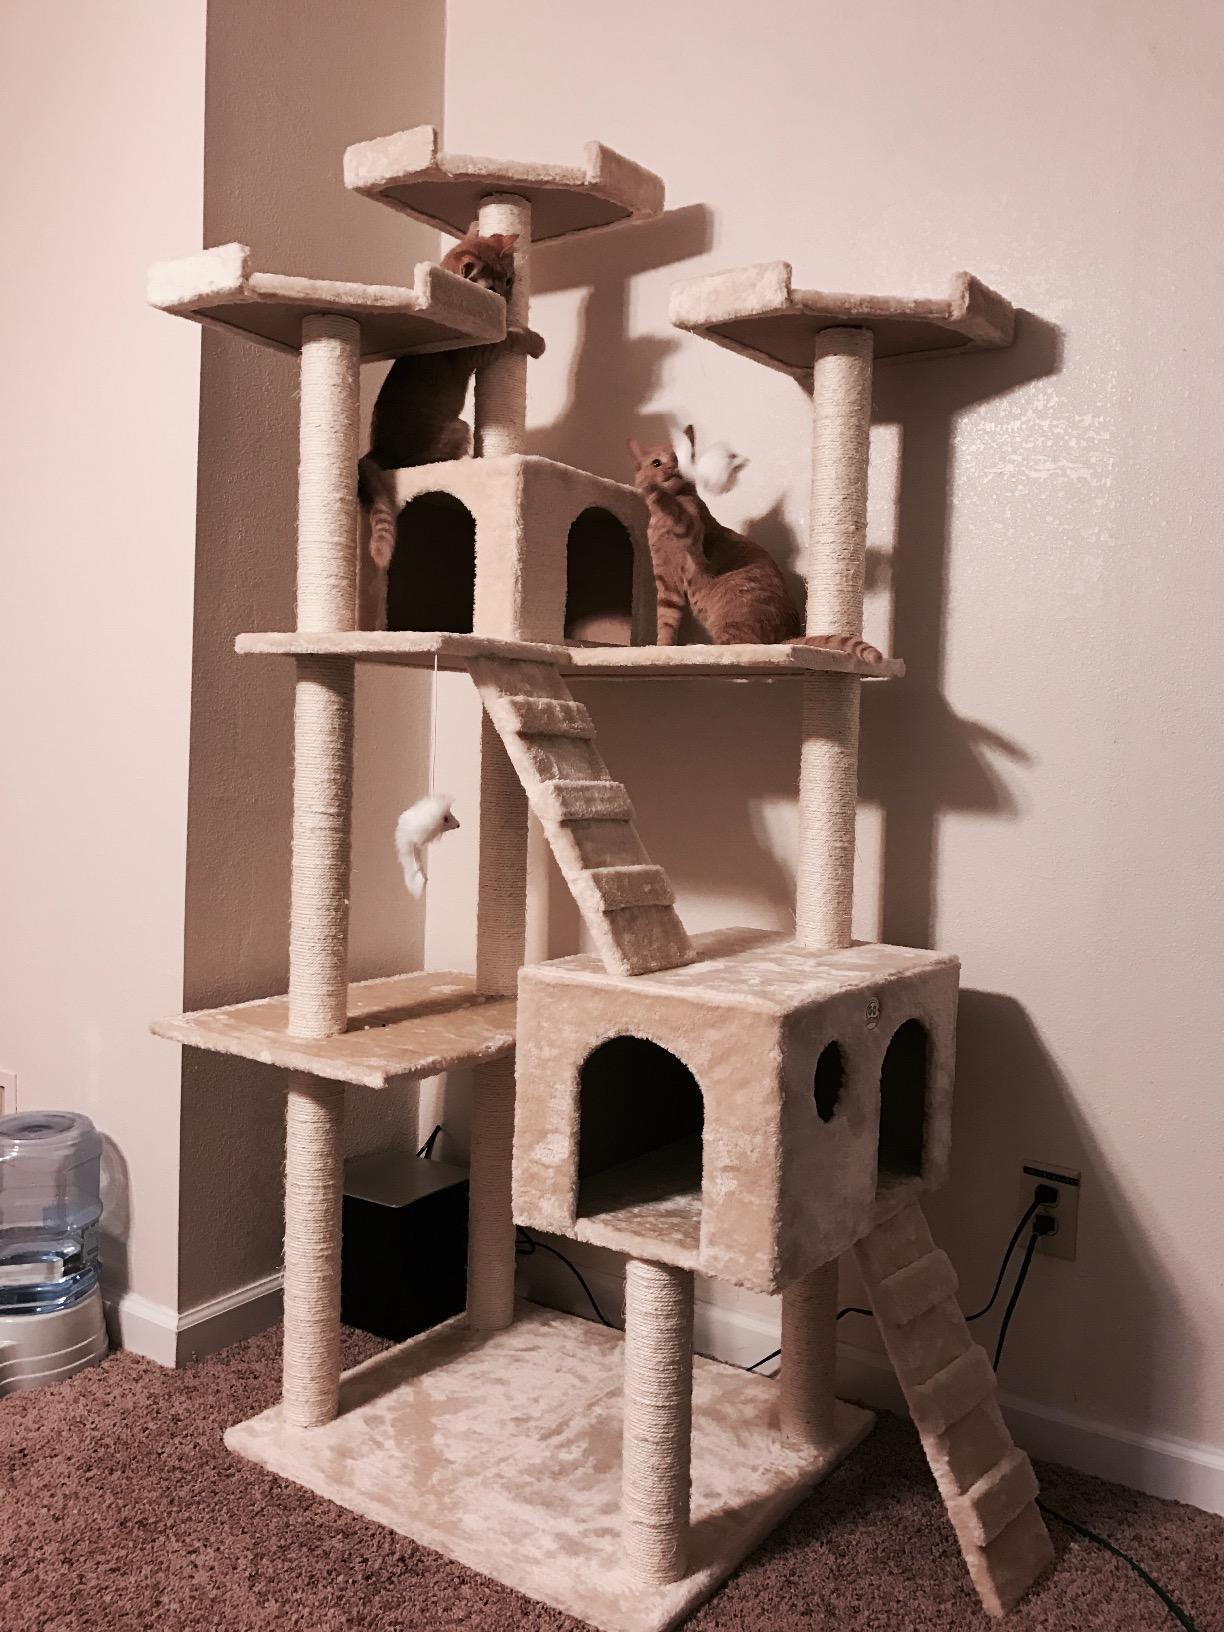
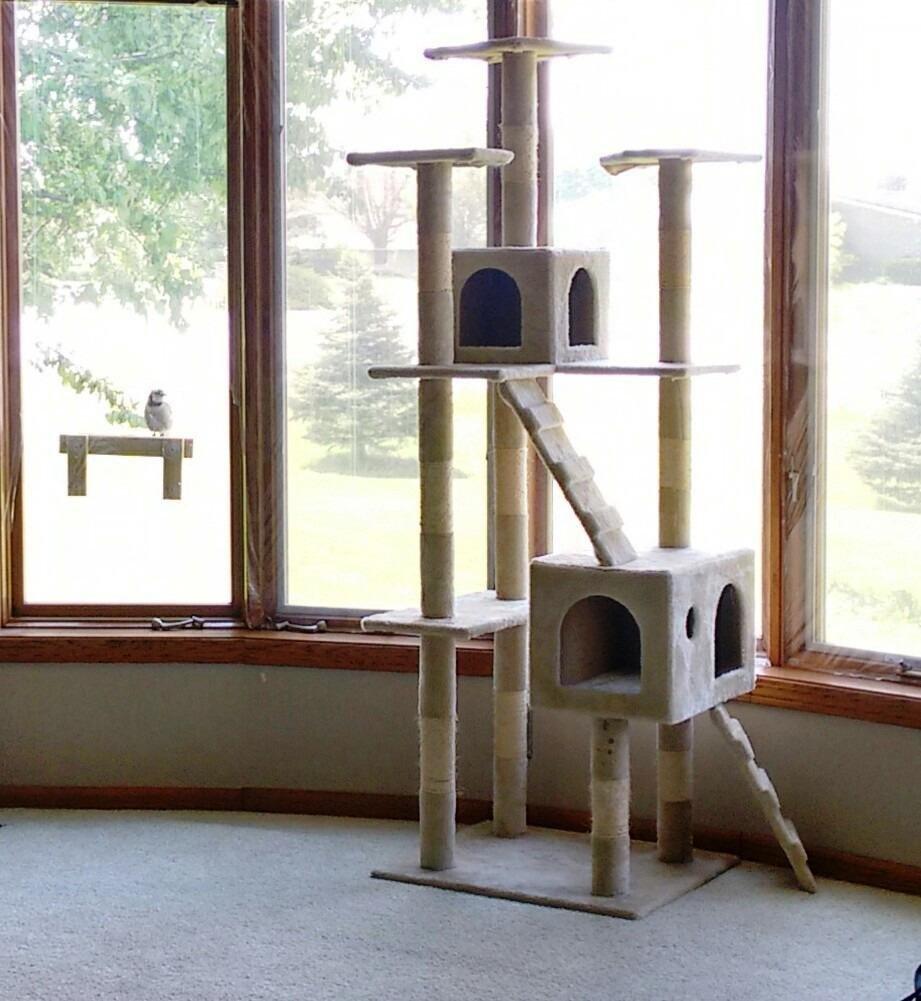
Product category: items_cat tree
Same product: yes